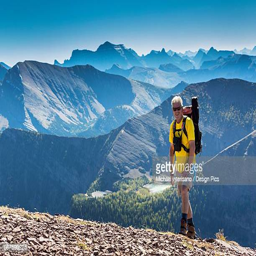
male hiker ascending a rocky peak with mountain ranges and lakes in the background